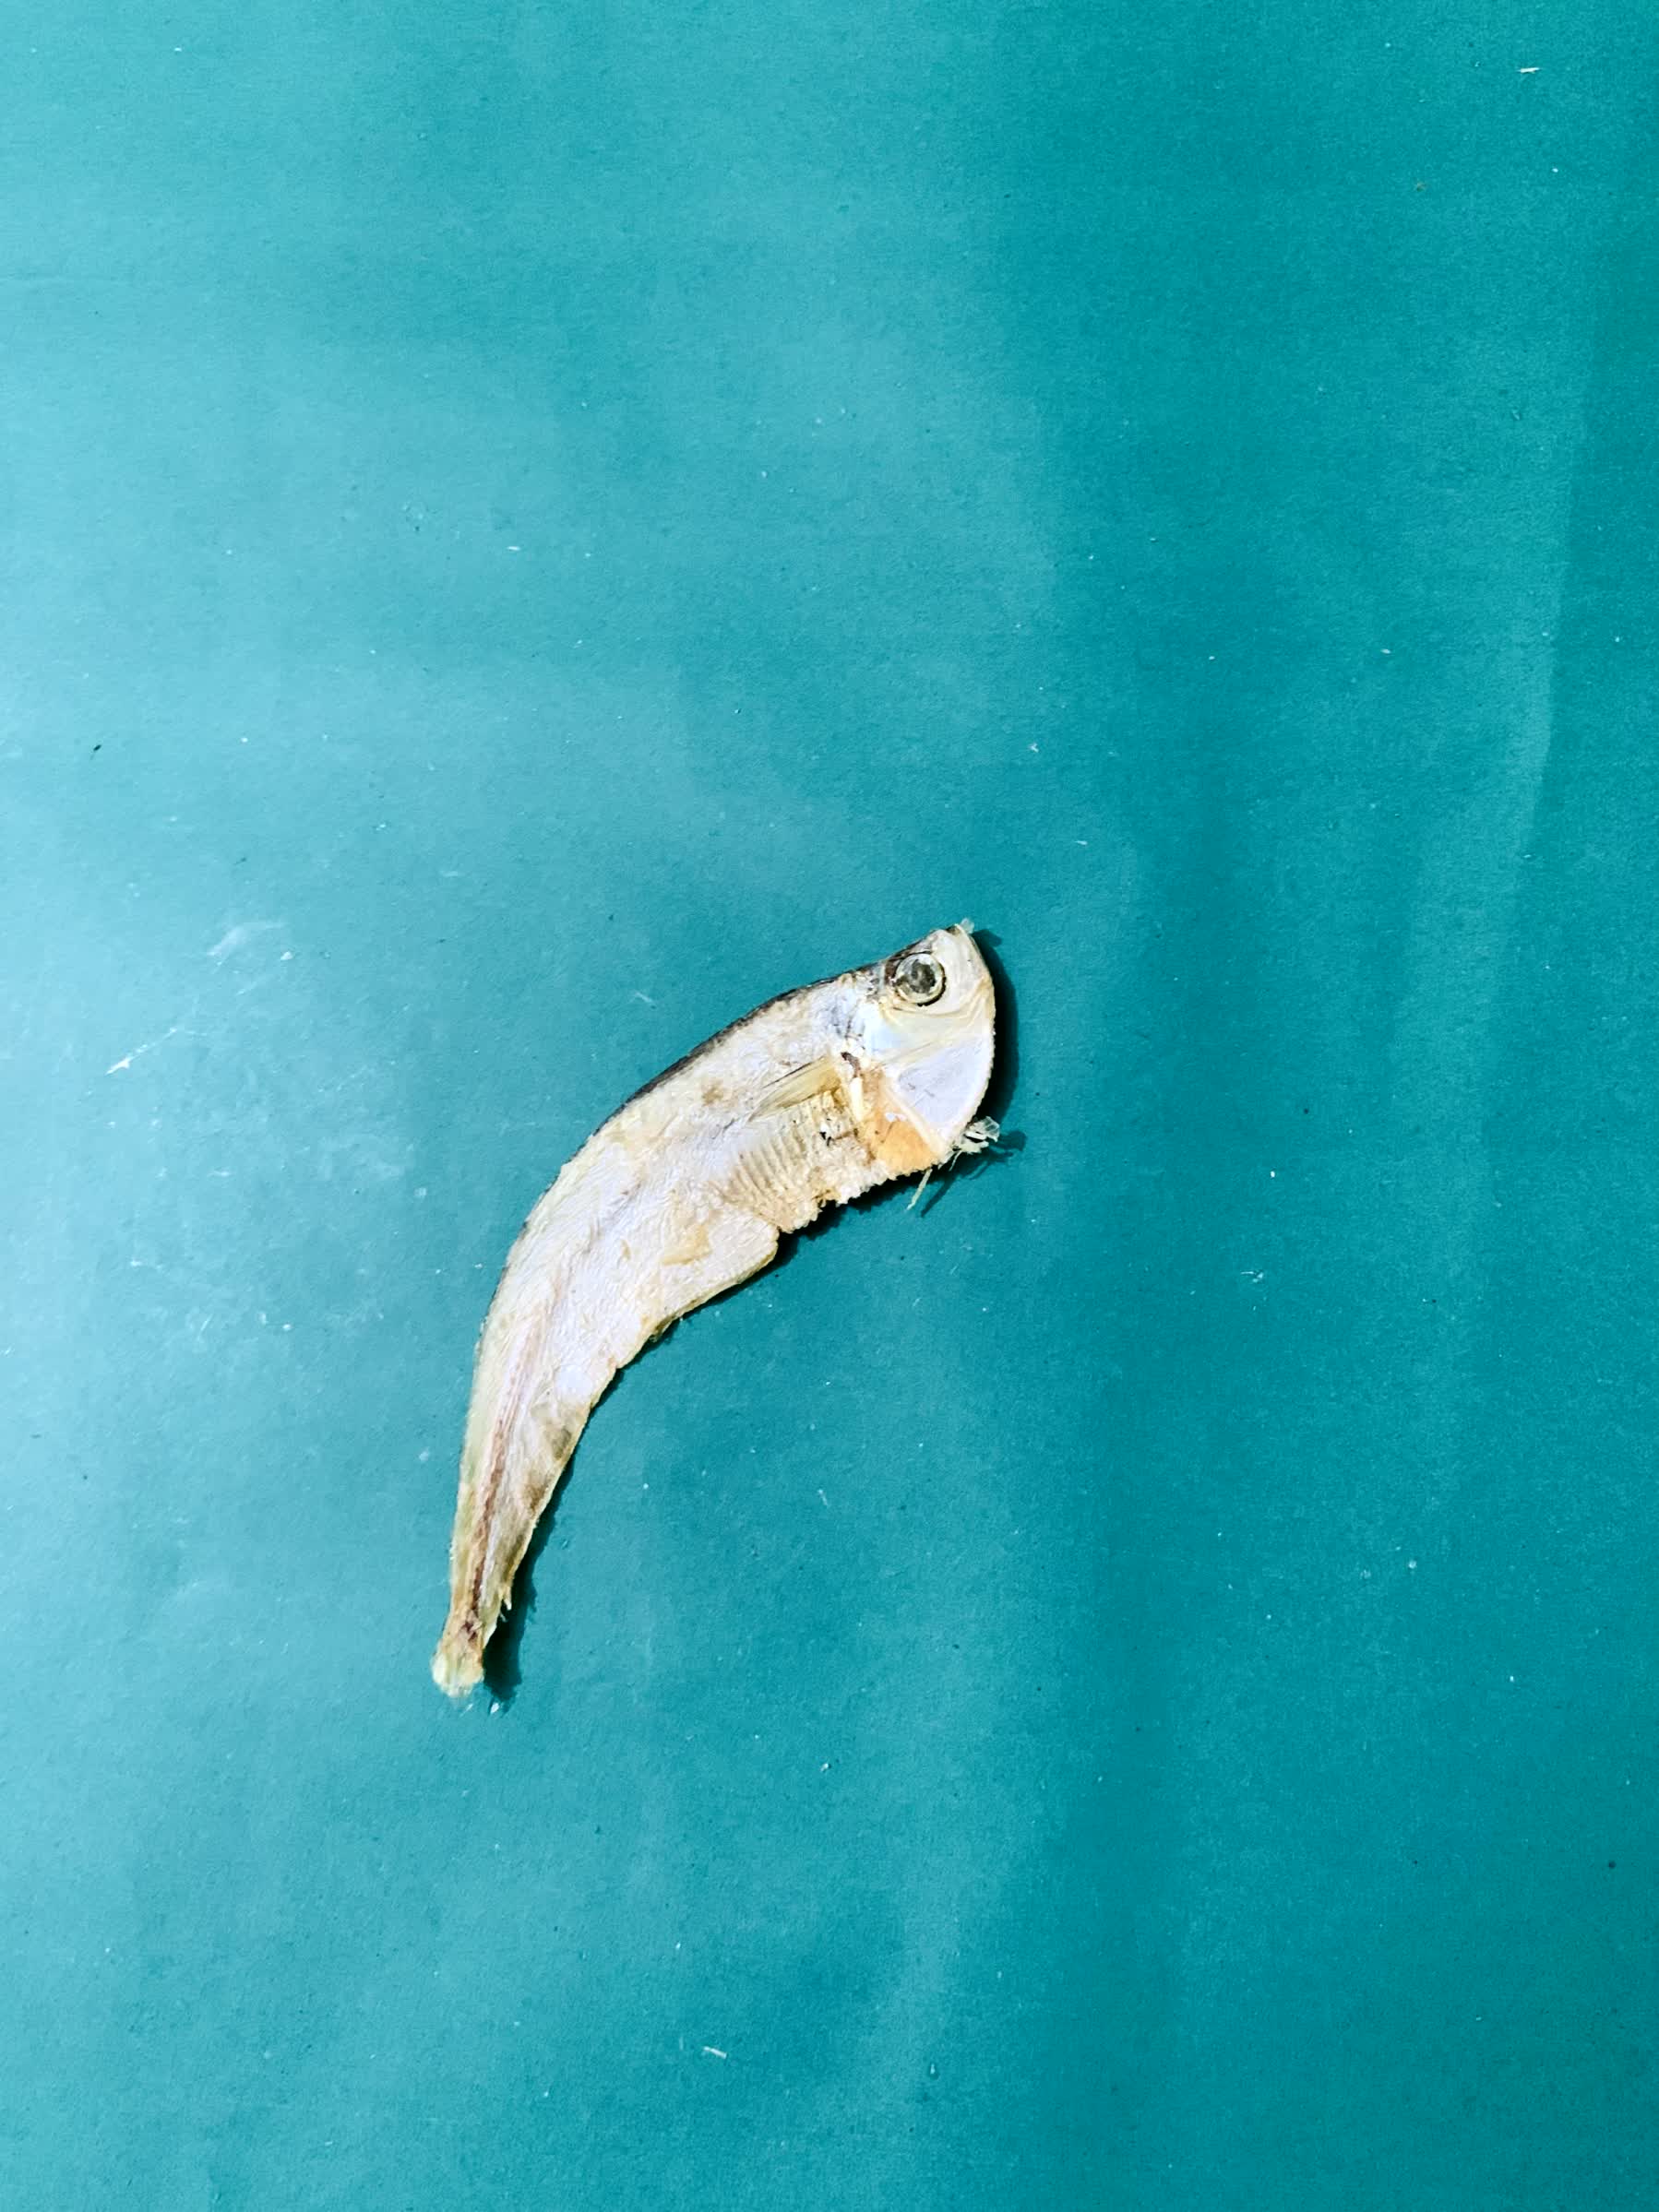
Species: Shukna Feuwa